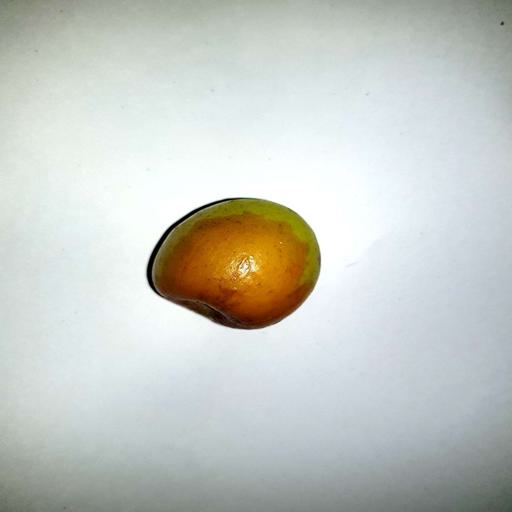
Label: bruised